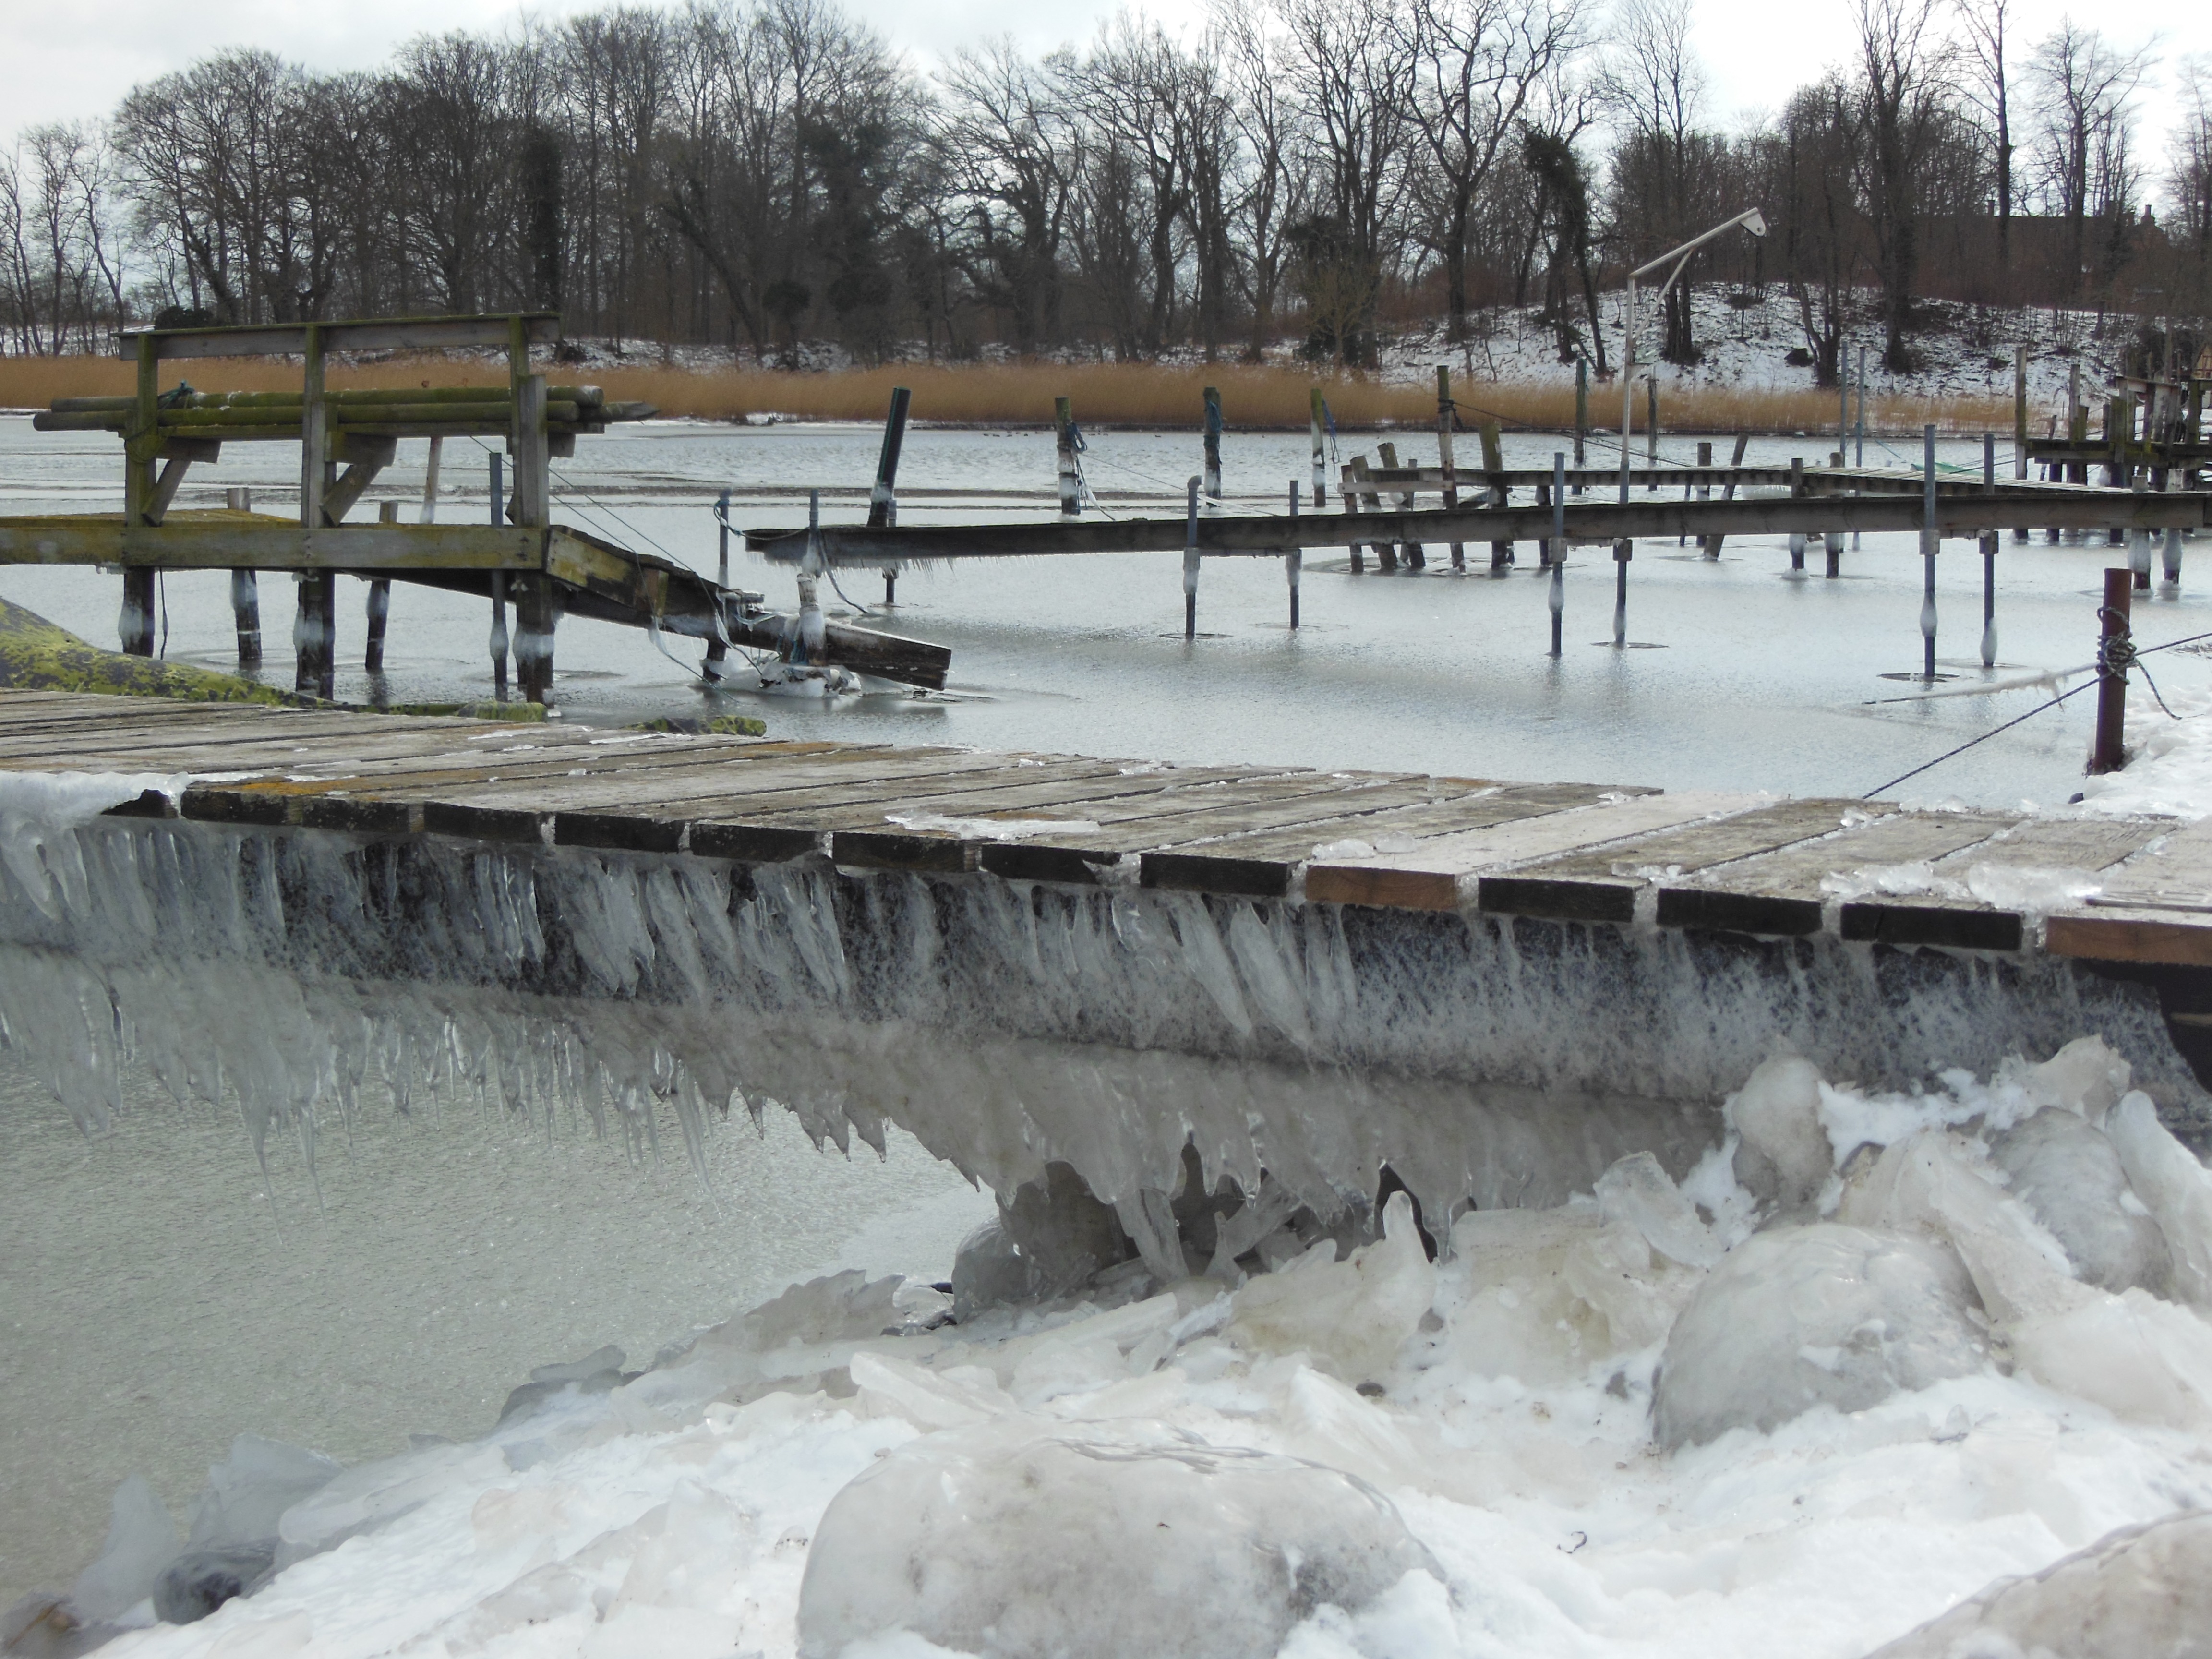
landscape, snow, cold, winter, white, ice, weather, jetty, icicles, natural harbor, geological phenomenon, iced natural harbor, icy jetty